List of Parks and Recreation characters

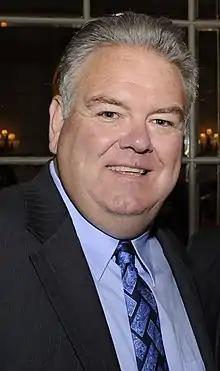
Jim O'Heir

Garry "Jerry"/"Larry"/"Terry"/"Gengurch" Gergich (Jim O'Heir) is a parks and recreation department employee who is regularly mocked and taunted by his co-workers. Jerry is clumsy, is overweight and often mangles his speech while speaking publicly. He is teased so badly that, after falling and dislocating his shoulder in the episode "Park Safety," he falsely claimed he was mugged just so his co-workers would not make fun of him. Despite their jokes at his expense, the parks department employees like Jerry, and Jerry himself claims not to mind the jokes because he is nearing retirement with a full pension. Jerry often demonstrates great artistic talent and is an excellent pianist and painter, although his talents are usually overlooked, ignored or even mocked by his colleagues as though they were character faults. Jerry's personality was not established until the second season, but the producers cast O'Heir at the start of the show because they liked the actor and decided they would develop the character later in the series. In an episode of season 4 during Leslie's trial for the relationship she had with Ben, Jerry reveals his real first name, Garry, while under oath. He then goes on to explain that he was accidentally called Jerry by a high-ranking employee of the city and thought it was rude to correct him. It was also revealed that he has a Leap Day birthday and is 64/16 years old. In contrast to his awkwardness at work, Jerry leads an idyllic family life with his gorgeous wife, Gayle (played by Christie Brinkley), and their children, as shown when he hosts a holiday party in the Season 5 episode "Ron and Diane." In season six, his coworkers take to permanently calling him Larry instead of Jerry. In a flash forward sequence in the season six finale, Jerry is shown working for Leslie at her new job three years in the future, with Leslie now calling him Terry. He is named mayor of Pawnee in the second to last episode of season 7. In flash forwards in the series finale, it is revealed that he was elected mayor multiple times before retiring and dying peacefully in his sleep on his 100th birthday.